Mount Daly (Pitkin County, Colorado)

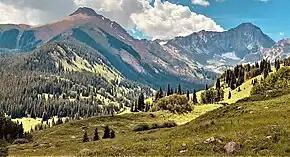
Mt. Daly (left), Capitol Peak (right) from the north

The mountain was named in 1874 by Henry Gannett during the Hayden Survey to honor Charles P. Daly (1816–1899), who was then president of the American Geographical Society. The landform's toponym was officially adopted on February 1, 1933, by the United States Board on Geographic Names, although it appeared in publications as early as 1877. There is a Mount Daly in Canada named for this same person. There is also another Mount Daly (12,615 ft) located six miles southwest in Gunnison County which has an unknown name origin.